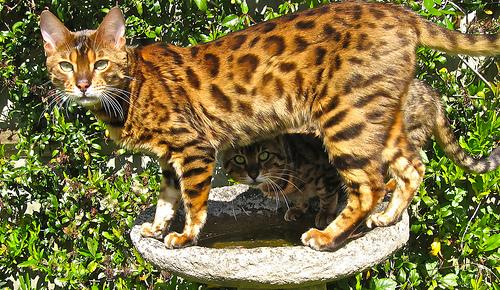
Breed: Bengal